Antifa (Germany)

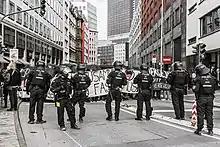
Antifa black block in Frankfurt, 14 November 2020

Many contemporary antifa groups have adopted variants of the aesthetics of "Antifaschistische Aktion". Its two-flag logo was originally designed by and of the KPD-associated Association of Revolutionary Visual Artists. While the original logo of "Antifaschistische Aktion" featured two red flags representing communism and socialism, contemporary antifa logos since the 1980s usually feature a black flag representing anarchism and autonomism, in addition to the red flag.